Sukhothai Kingdom

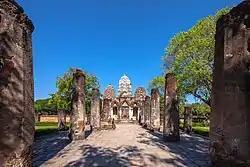
Wat Si Sawai at the Sukhothai Historical Park

According to the legend, the city of Sukhothai was founded in 494 followed by its twin city of Chaliang after Tai-speaking people migrated southward from the upper Mekong basin. Later in 500 CE, after the establishment of the Lavo Kingdom, a noble from Lavo named Phalirat became the first Sukhothai governor. The following rulers after Phalirat remain unclear.